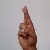
The image shows a hand gesture representing the letter 'R' in Indian Sign Language.